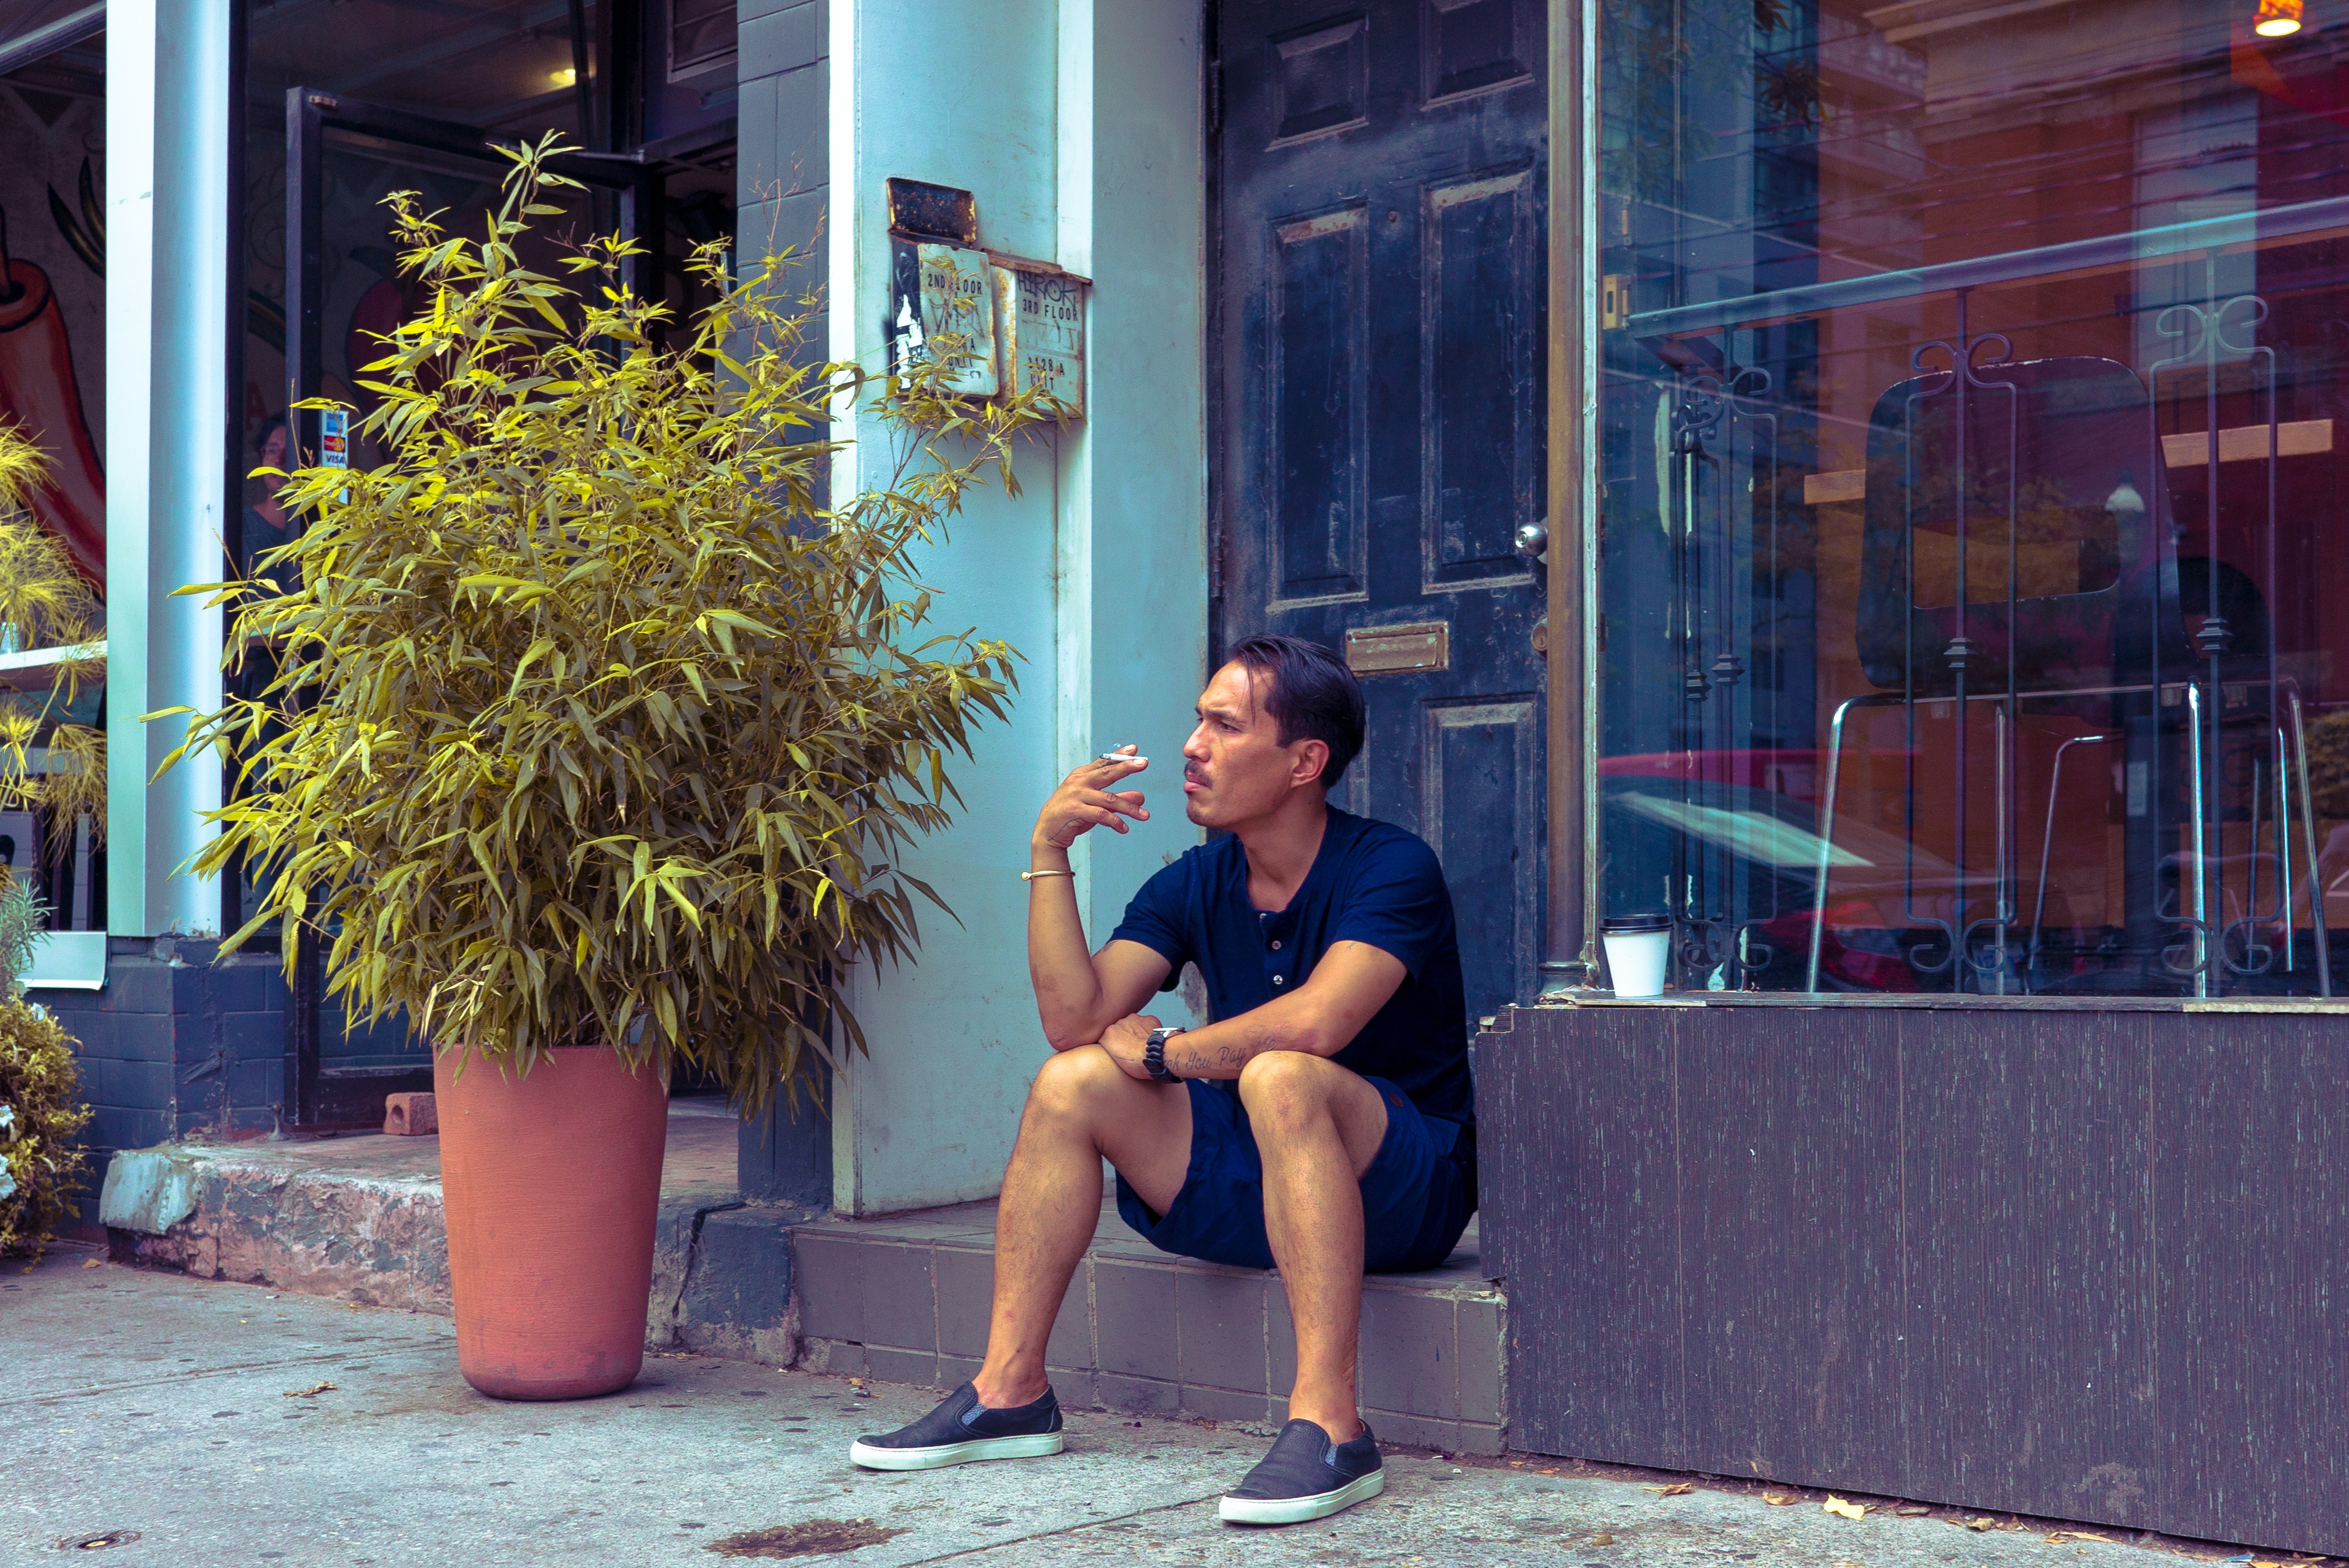
color